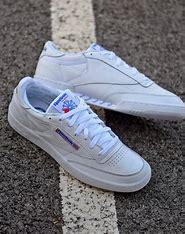
Brand: Reebok
Model: Club C 85